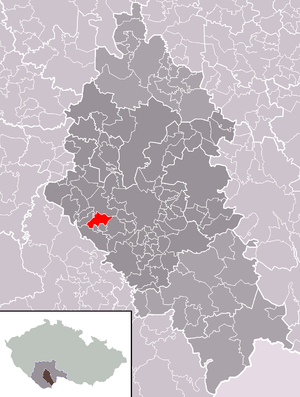
Lipí est une commune du district de České Budějovice, dans la région de Bohême-du-Sud, en République tchèque. Sa population s'élevait à 649 habitants en 2020.